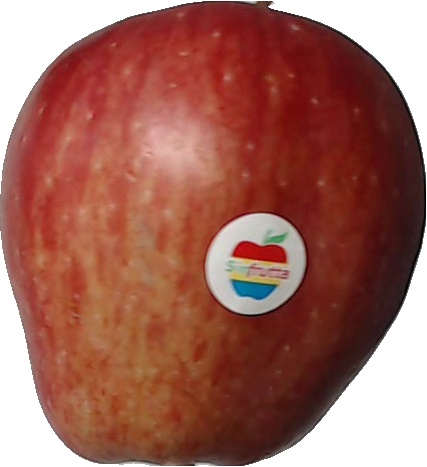
Label: apple_red_1